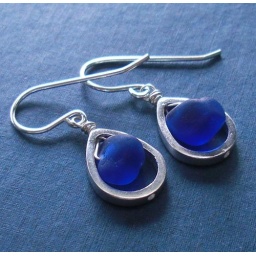
Rare cobalt blue seaglass tinies fit perfectly in these sterling silver teardrop frames! Sold!